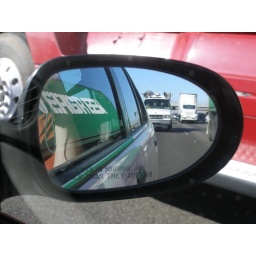
Some unfortunate extra reflections here. The green container is pulled by the red truck behind the mirror.